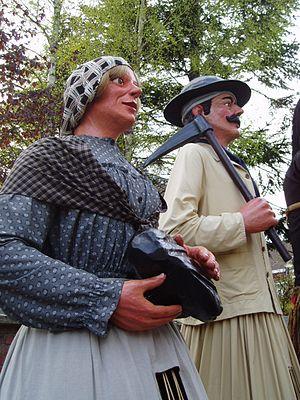
Ronde européenne de géants portés - Steenvoorde 2006 Les géants de Andréa et l'Zeph de Waziers
Waziers est une commune française située dans le département du Nord, en région Hauts-de-France. La Compagnie des mines d'Aniche y a ouvert ses fosses Gayant, Notre Dame et Bernicourt. L'extraction a cessé en 1978.